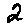
Label: 2